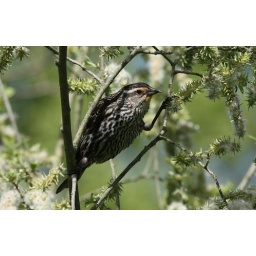
A female red-winged blackbird feeds in the Oyster Pond Bird Sanctuary in Falmouth, Cape Cod, Massachusetts, on May 9, 2010.